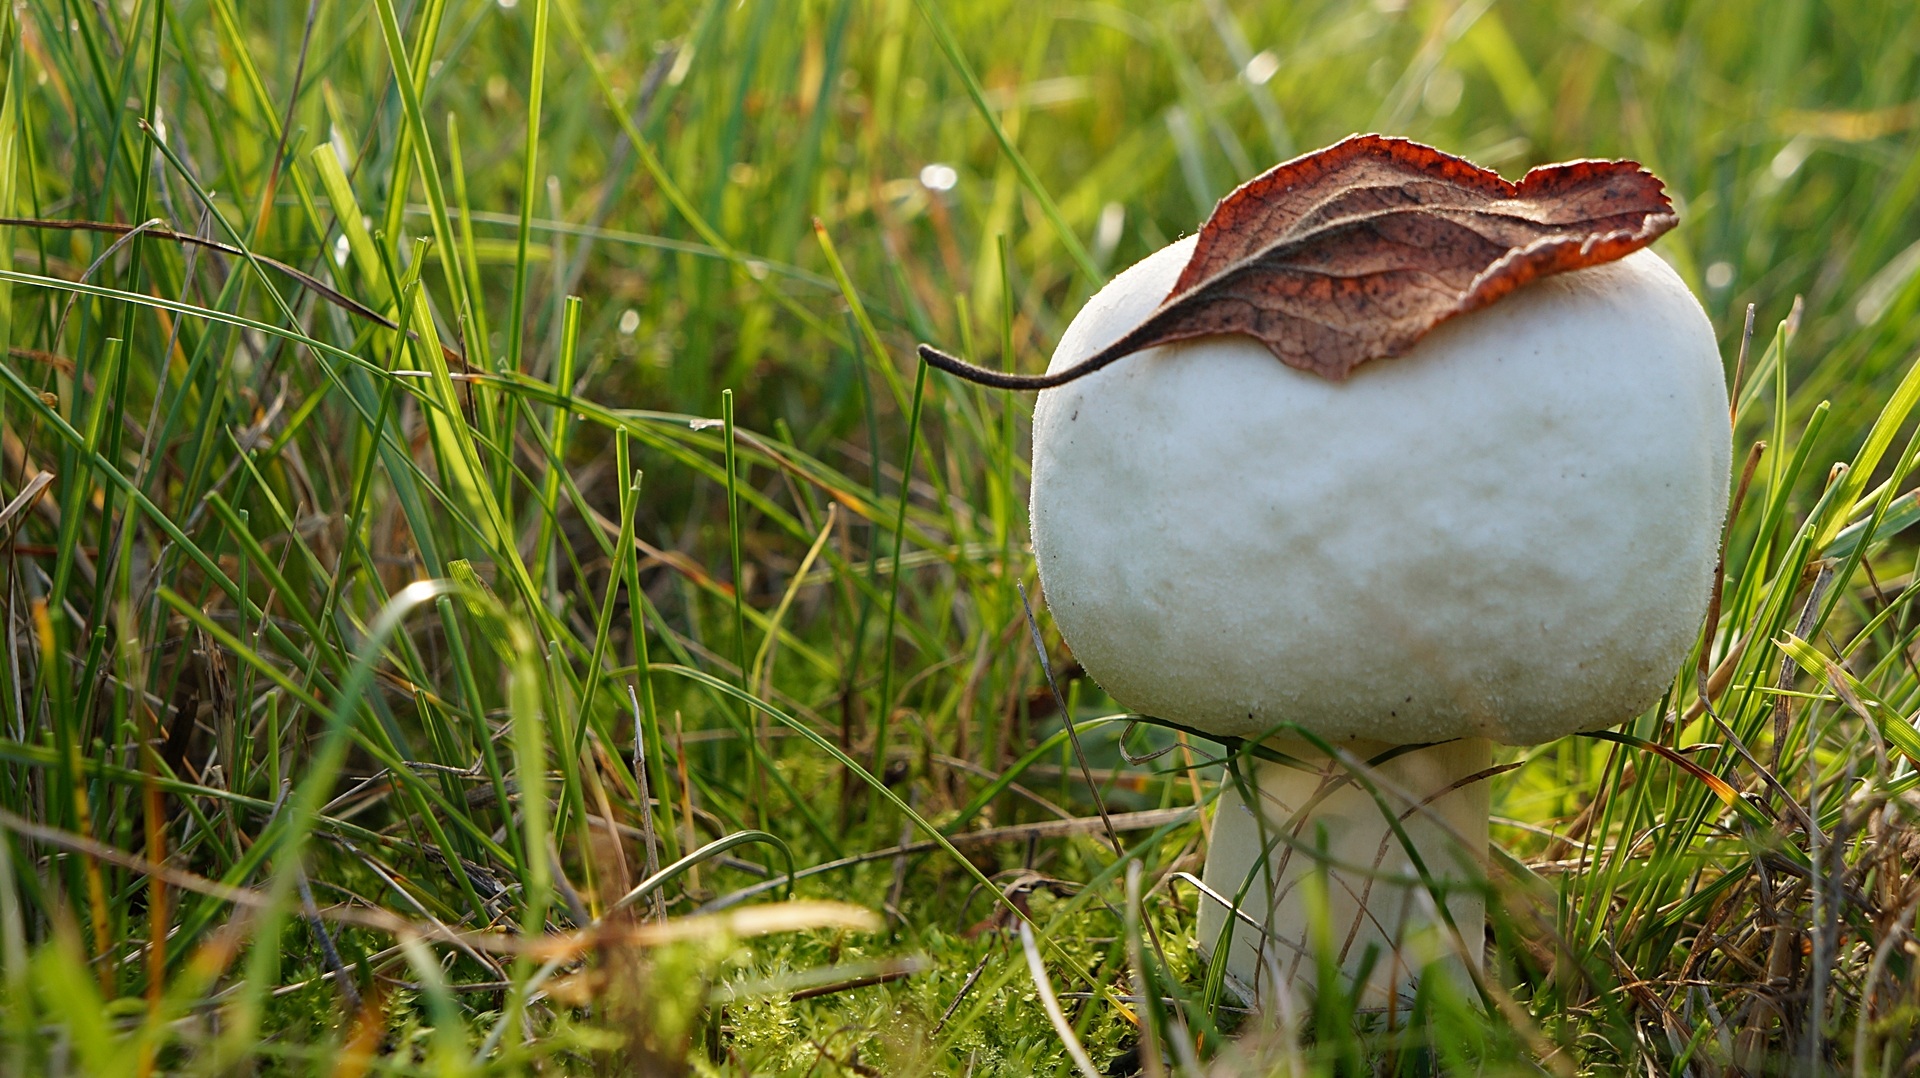
nature, grass, plant, lawn, meadow, leaf, flower, wildlife, green, produce, macro, autumn, mushroom, flora, close up, coconut, macro photography, grass family, penny bun